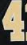
Number: 4